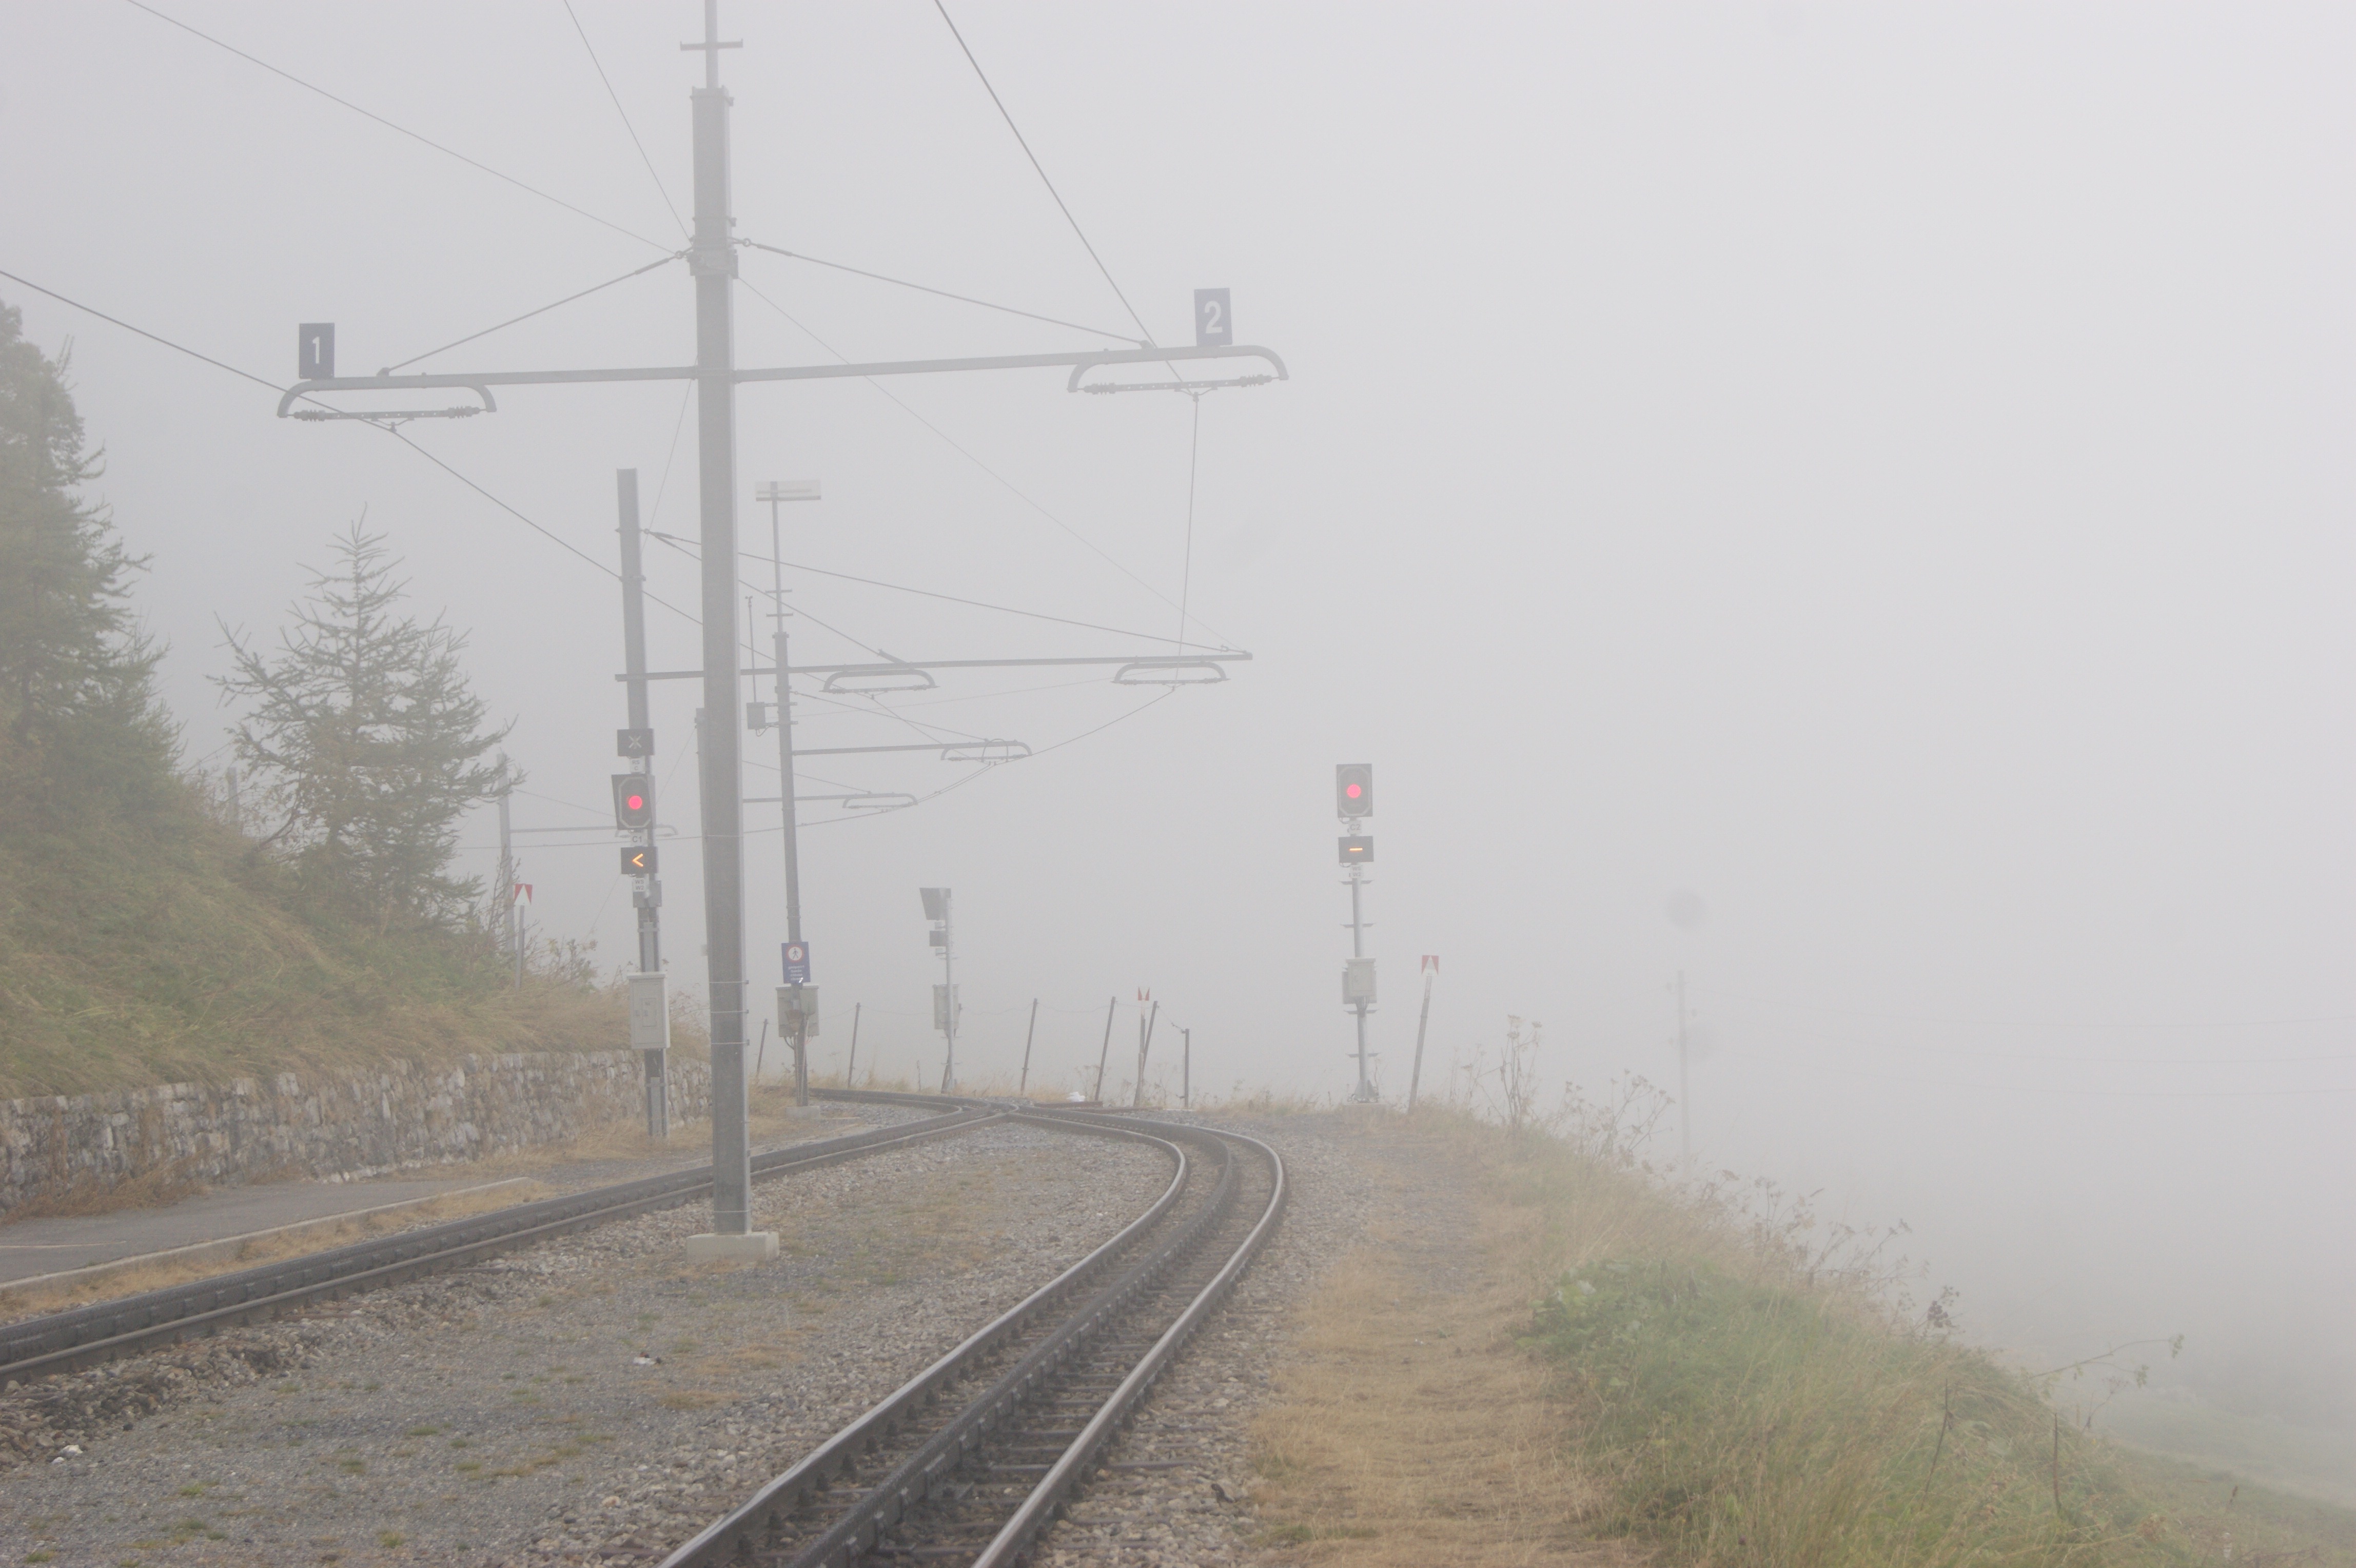
track, fog, mist, morning, wind, train, transport, line, weather, haze, lights, railway station, seemed, railway tracks, rack railway, jungfrau railway, signal mast, atmospheric phenomenon